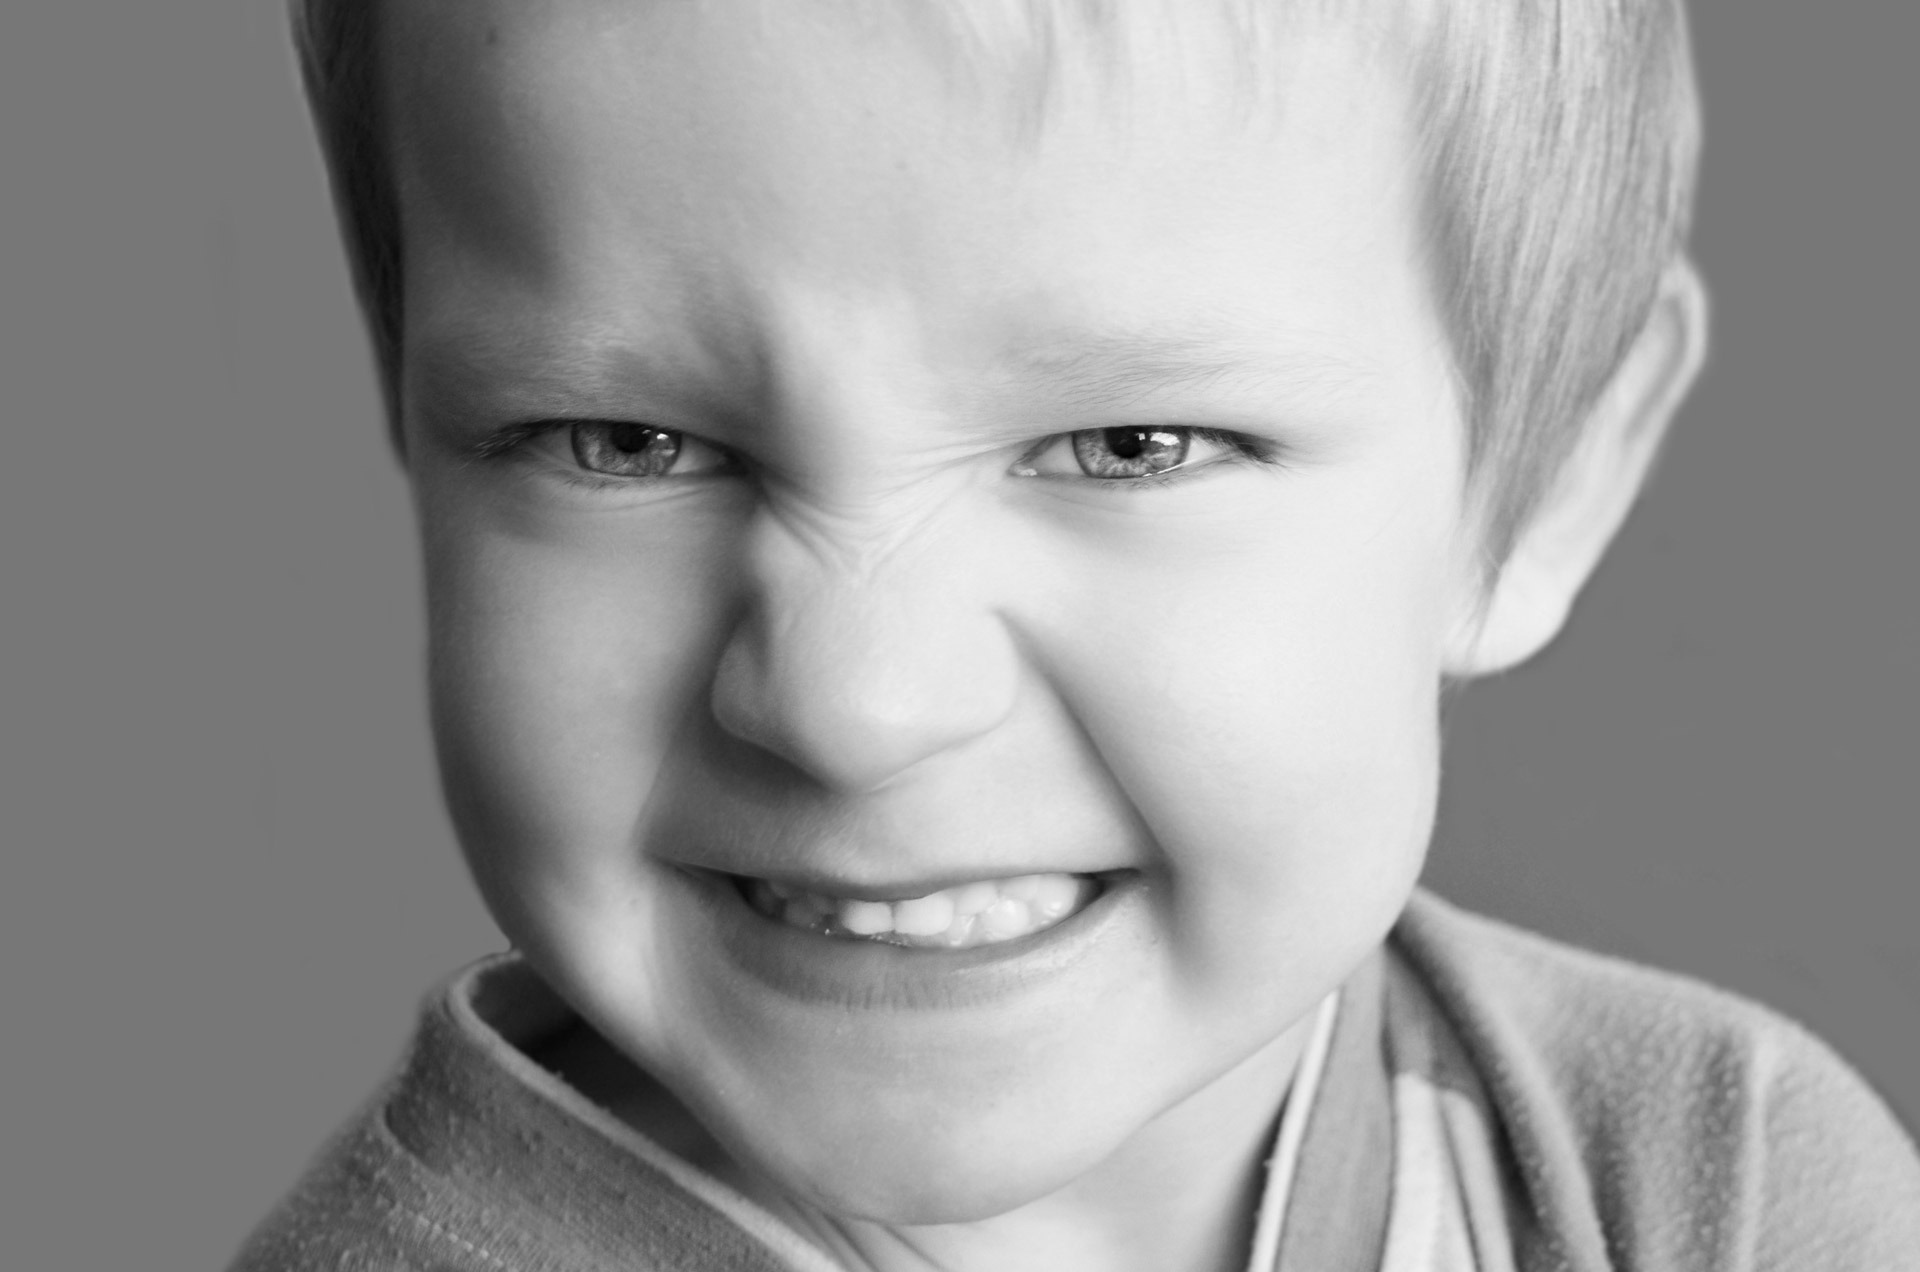
person, black and white, white, photography, feet, boy, kid, view, male, portrait, young, child, gesture, black, monochrome, facial expression, smile, close up, face, nose, eyes, toddler, eye, head, look, skin, like, organ, teeth, mood, emotion, snarling, frown, grimace, monochrome photography, portrait photography